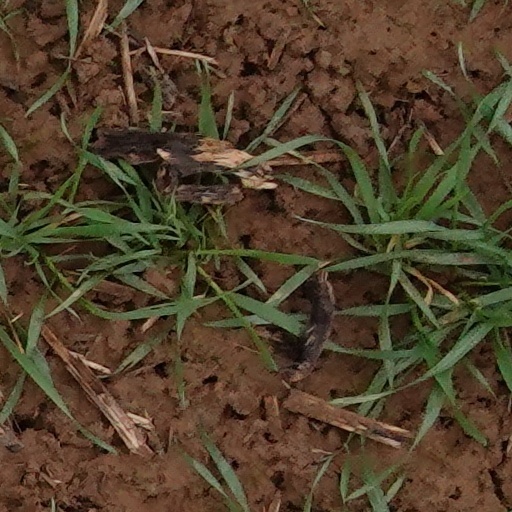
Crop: wheat